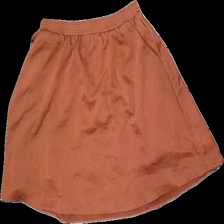
View: front
Type: Skirt
Category: Ladies
Brand: Saint Tropez
Colors: Orange
Material: 85% polyester, 15% cotton
Cut: Regular
Size: M
Season: All
Price range: 50-100
Recommended usage: Reuse